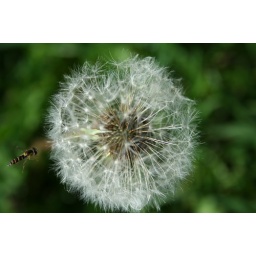
One lonely dandelion in a field of grass